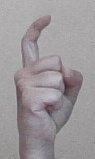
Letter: ra